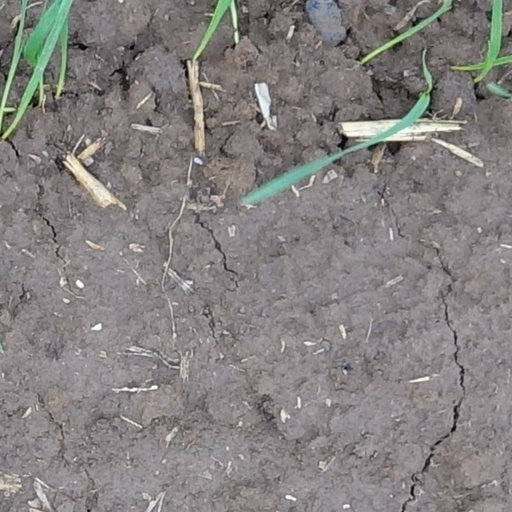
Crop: wheat